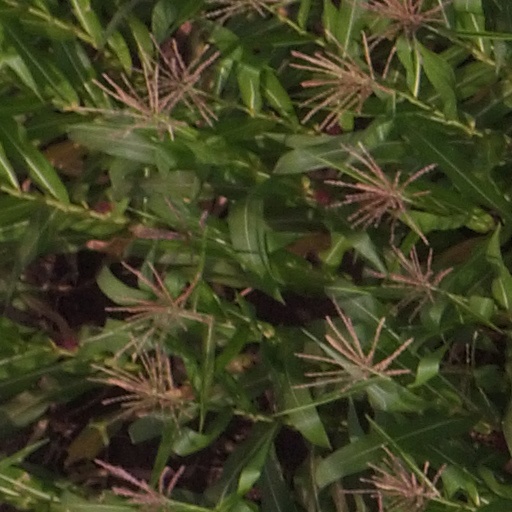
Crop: maize; corn